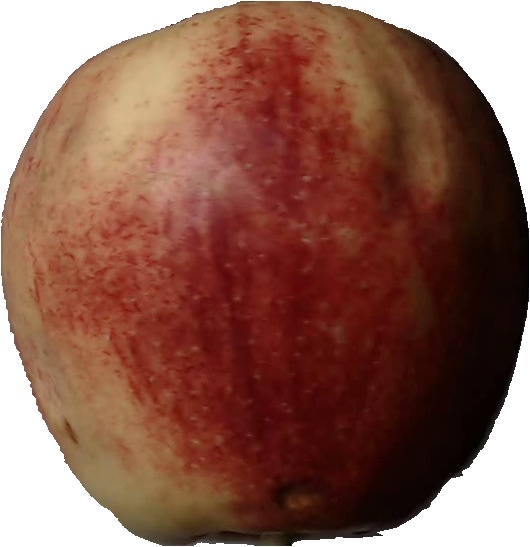
Label: apple_red_3